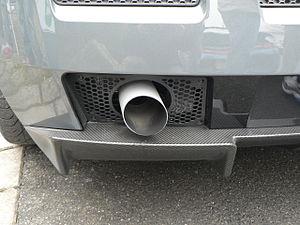
Echappement d'une Lamborghini Gallardo Superleggera
La Lamborghini Gallardo Superleggera est une voiture de sport produite par le constructeur automobile italien Lamborghini. Dérivée de la Gallardo, elle en constitue une version dépouillée et radicale. Son moteur V10 retravaillé et sa structure allégée font de la Gallardo Superleggera un véhicule beaucoup plus destiné à la piste qu'au Grand tourisme.